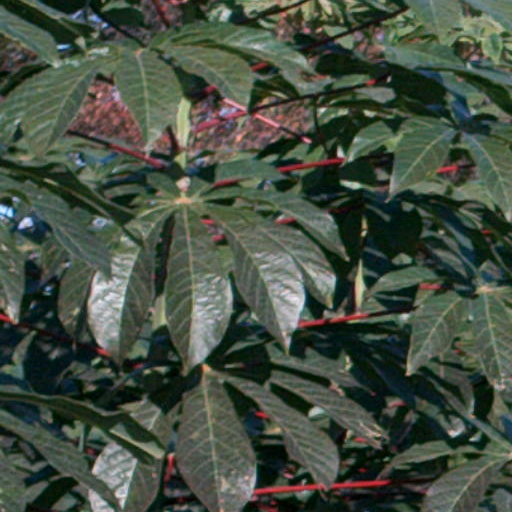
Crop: cassava